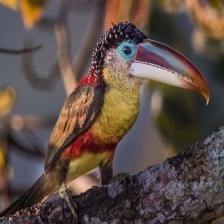
Species: CURL CRESTED ARACURI
Scientific name: PTEROGLOSSUS BEAUHARNAESII
ImageNet parent category: toucan